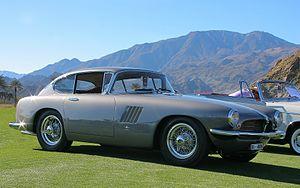
La Pegaso Z-102 est une voiture du constructeur espagnol ENASA, exposée au Salon de Paris 1951.